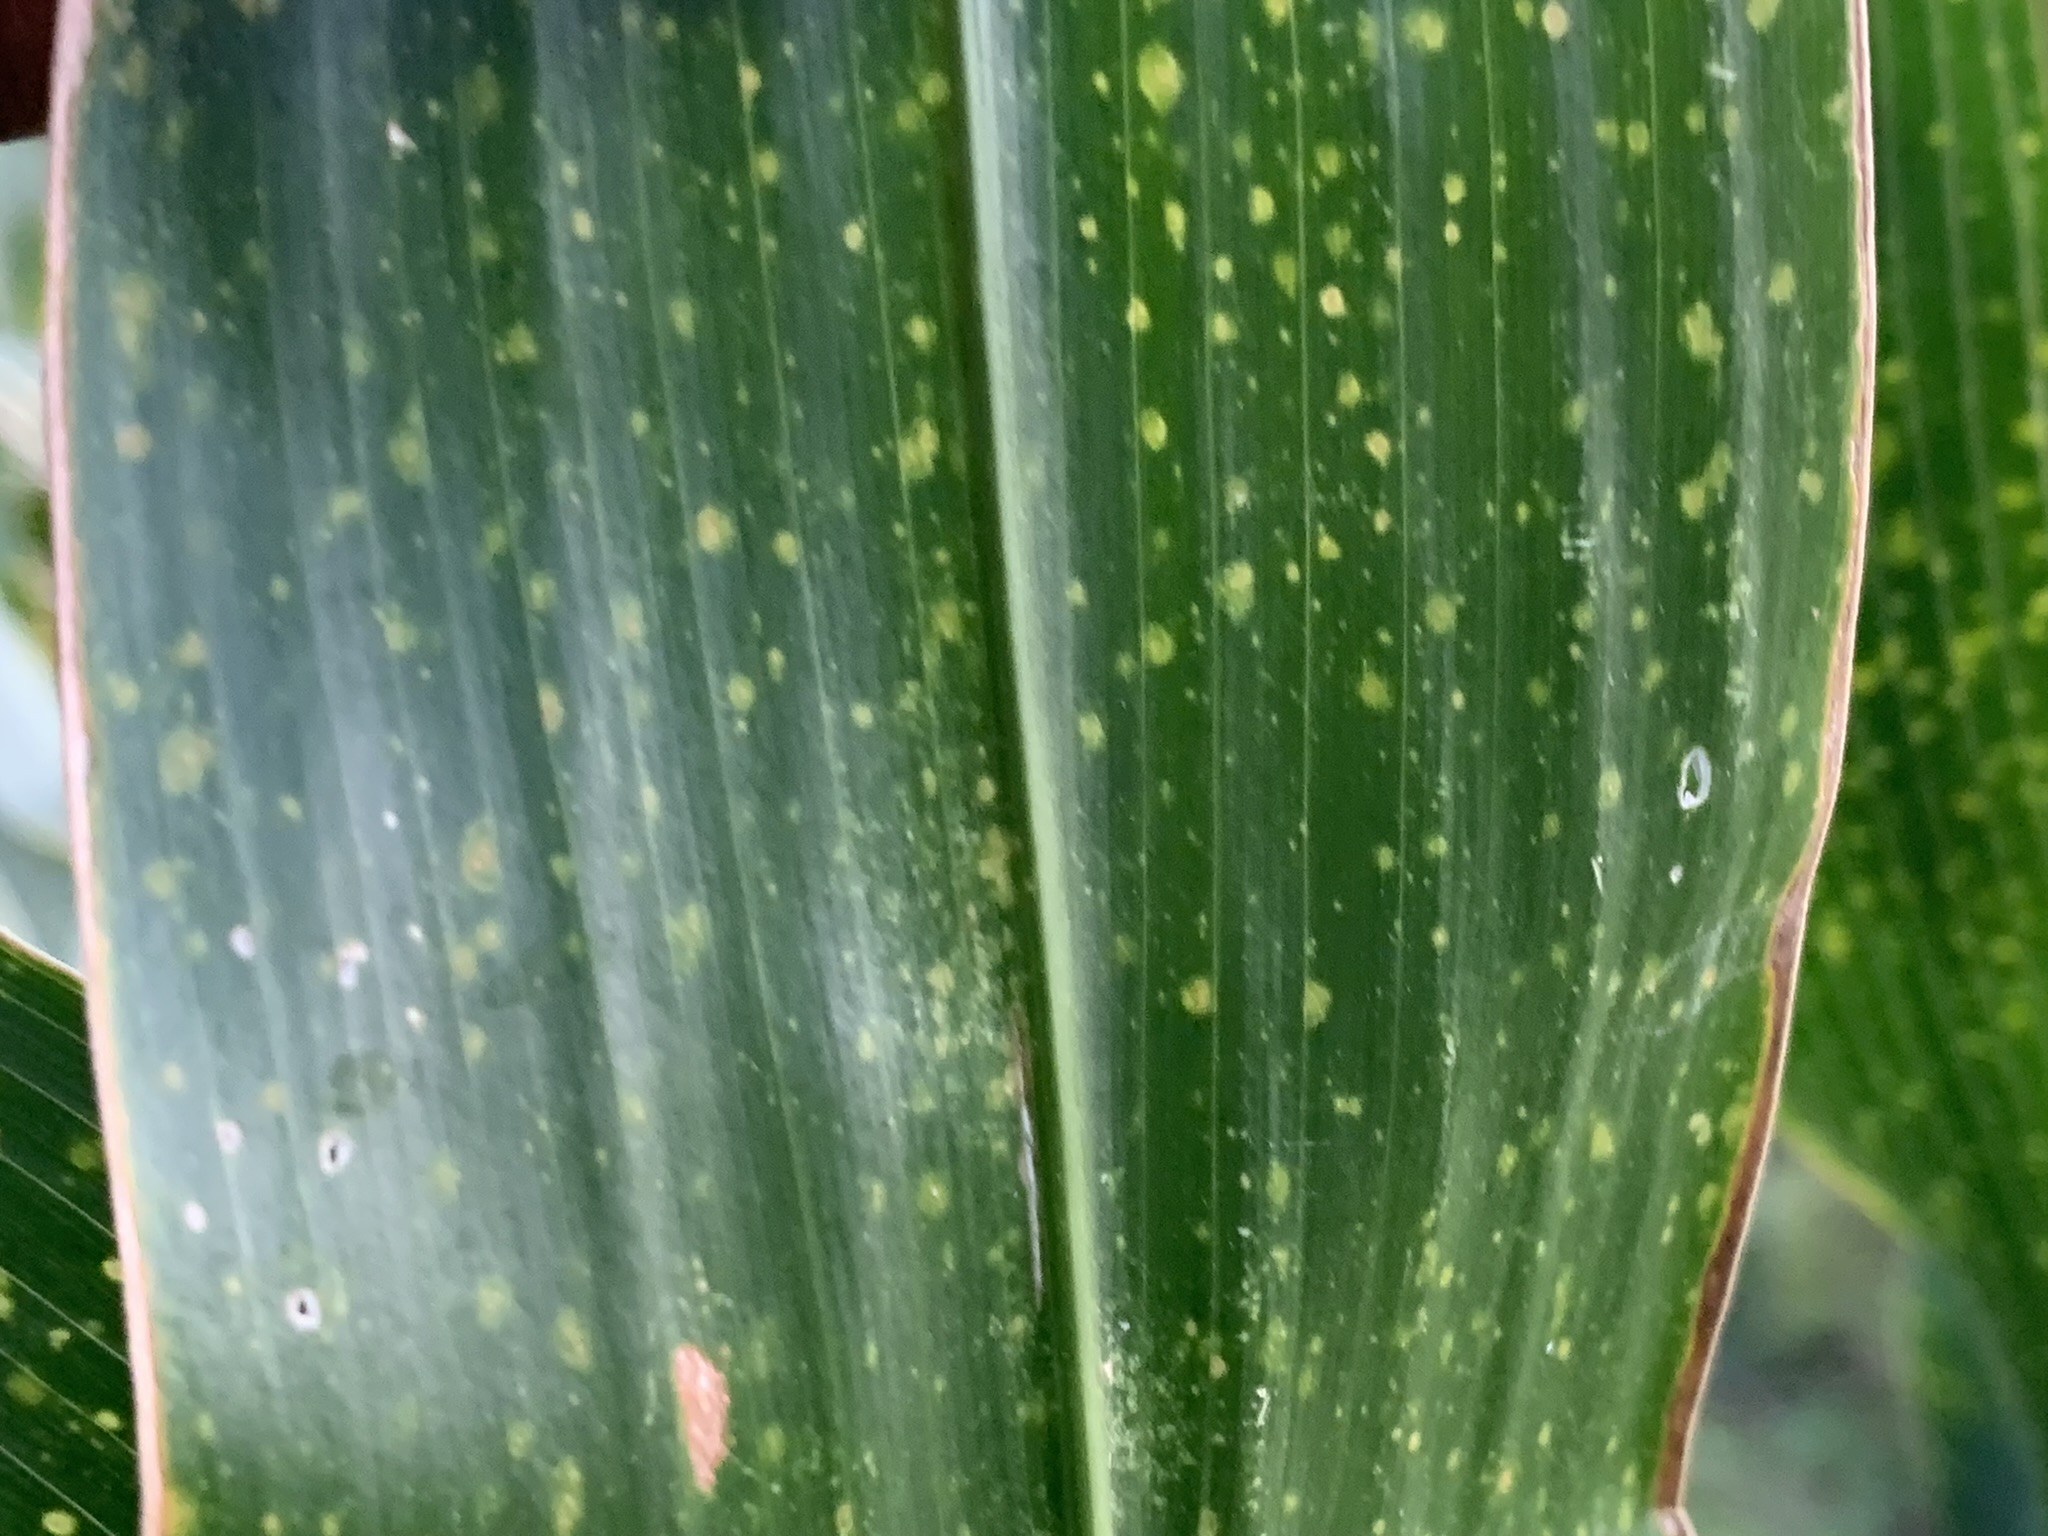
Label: MLN